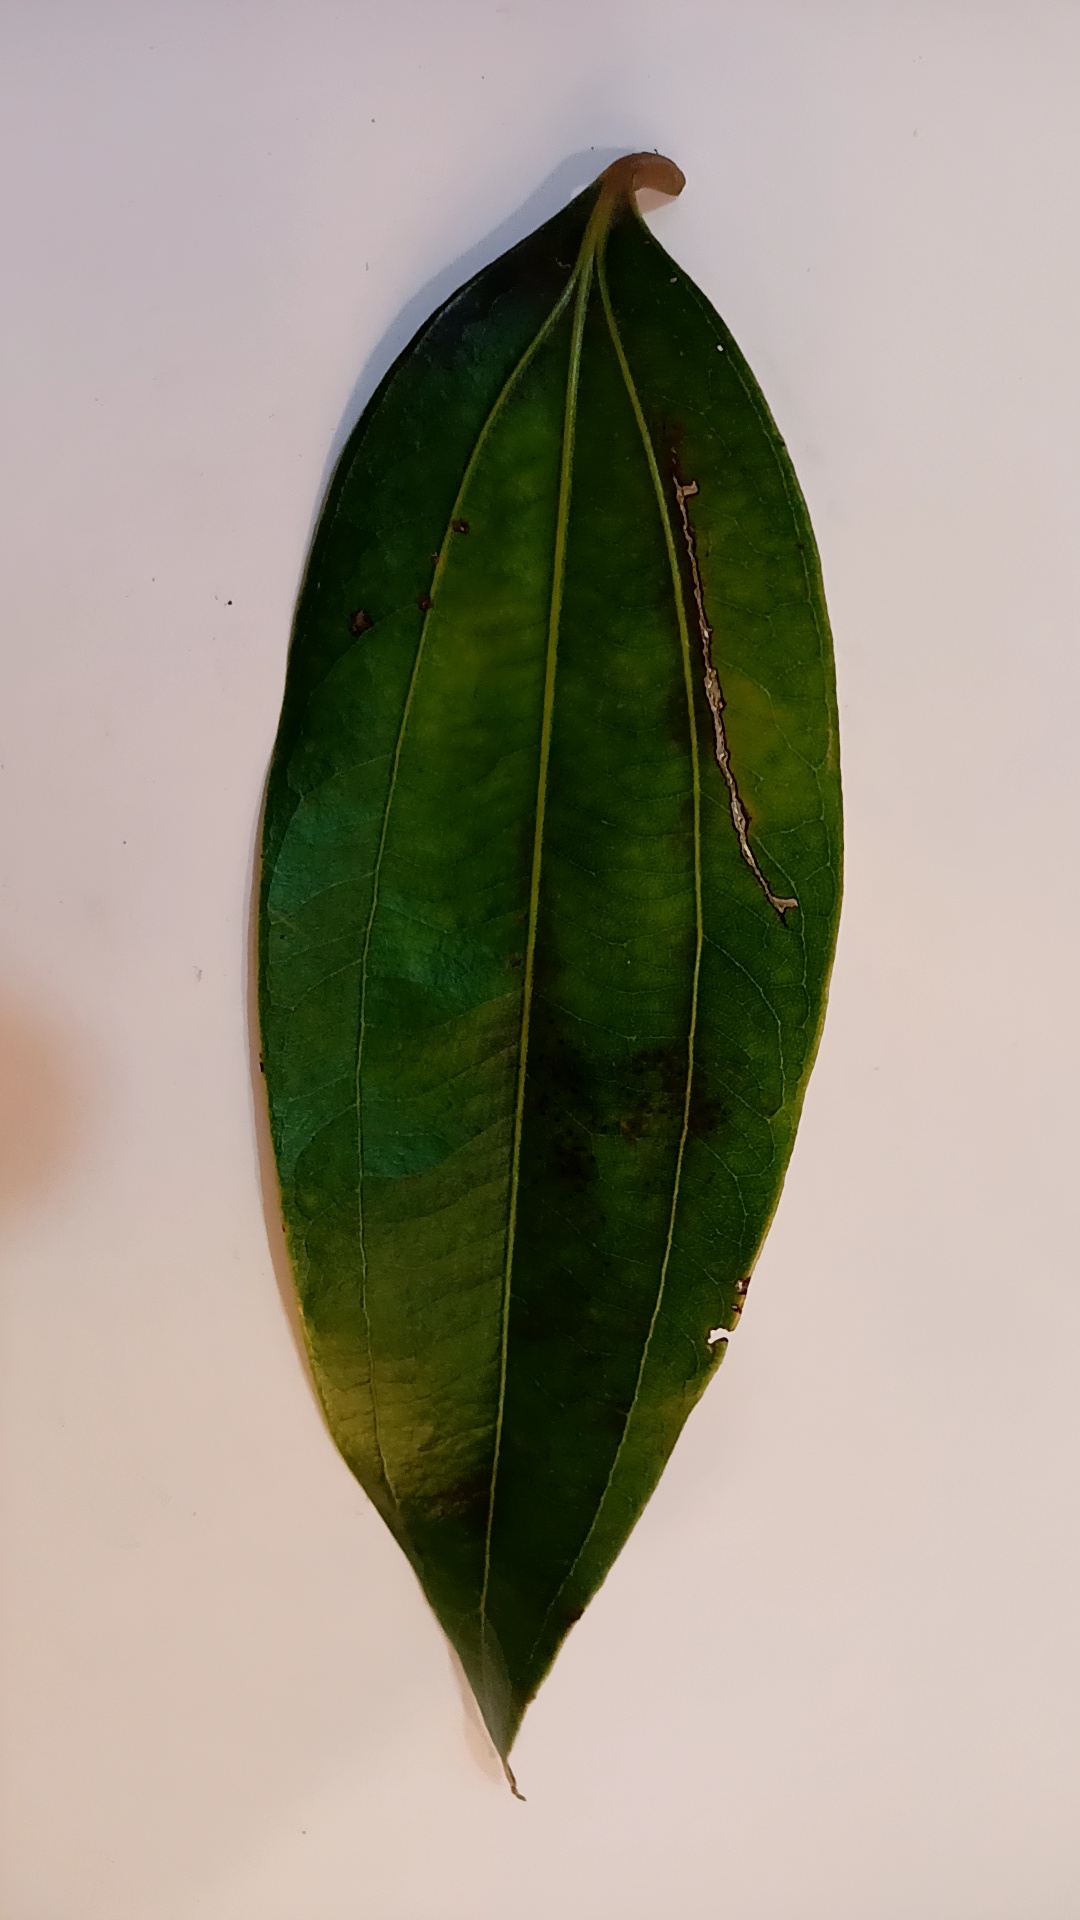
Label: Disease